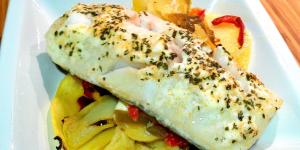
bacalao con patatas y pimientos